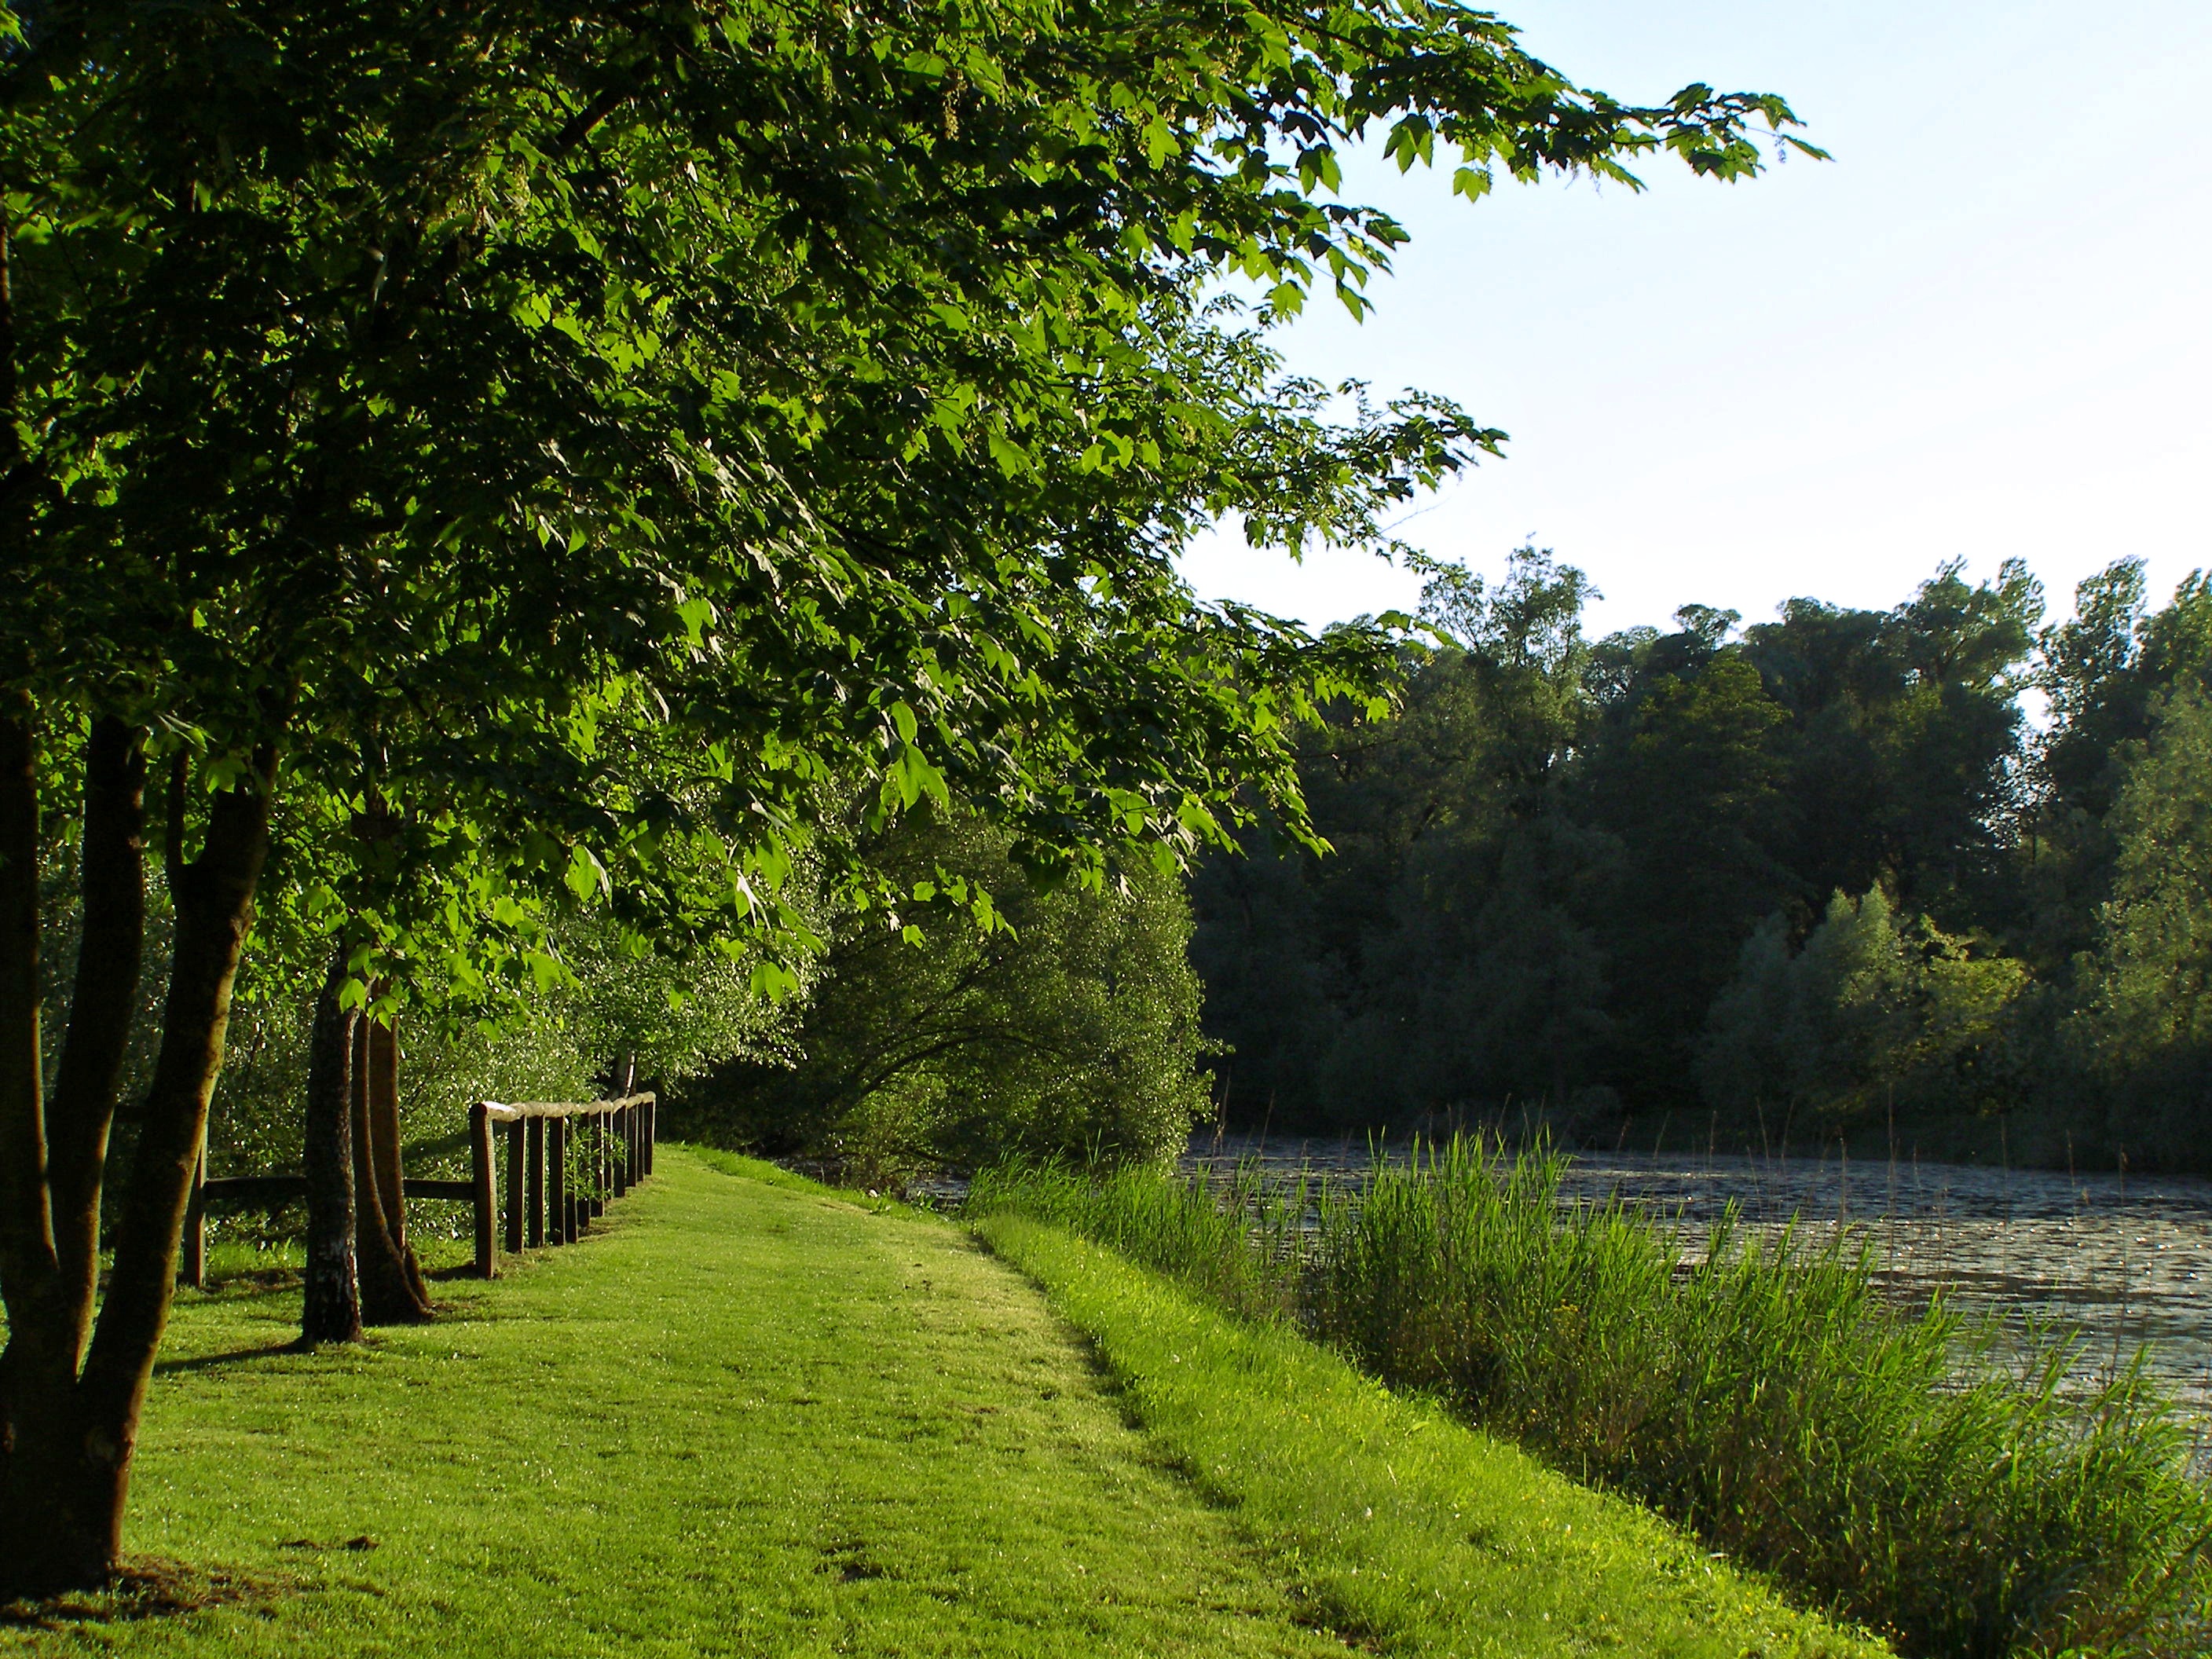
landscape, tree, water, nature, forest, grass, plant, lawn, meadow, sunlight, leaf, flower, river, green, park, botany, garden, waterway, croatia, shrub, wetland, plantation, woodland, habitat, ecosystem, rural area, natural environment, woody plant